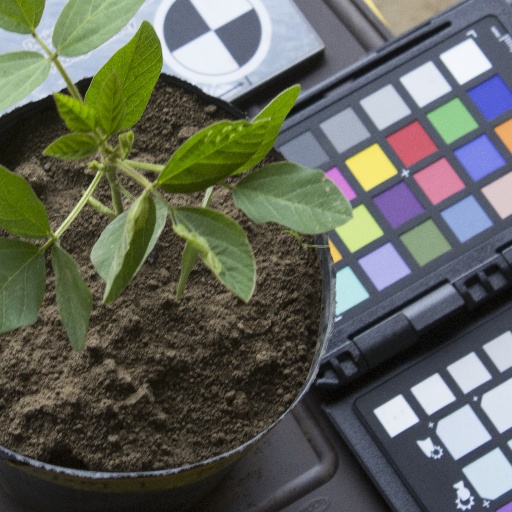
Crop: soybean